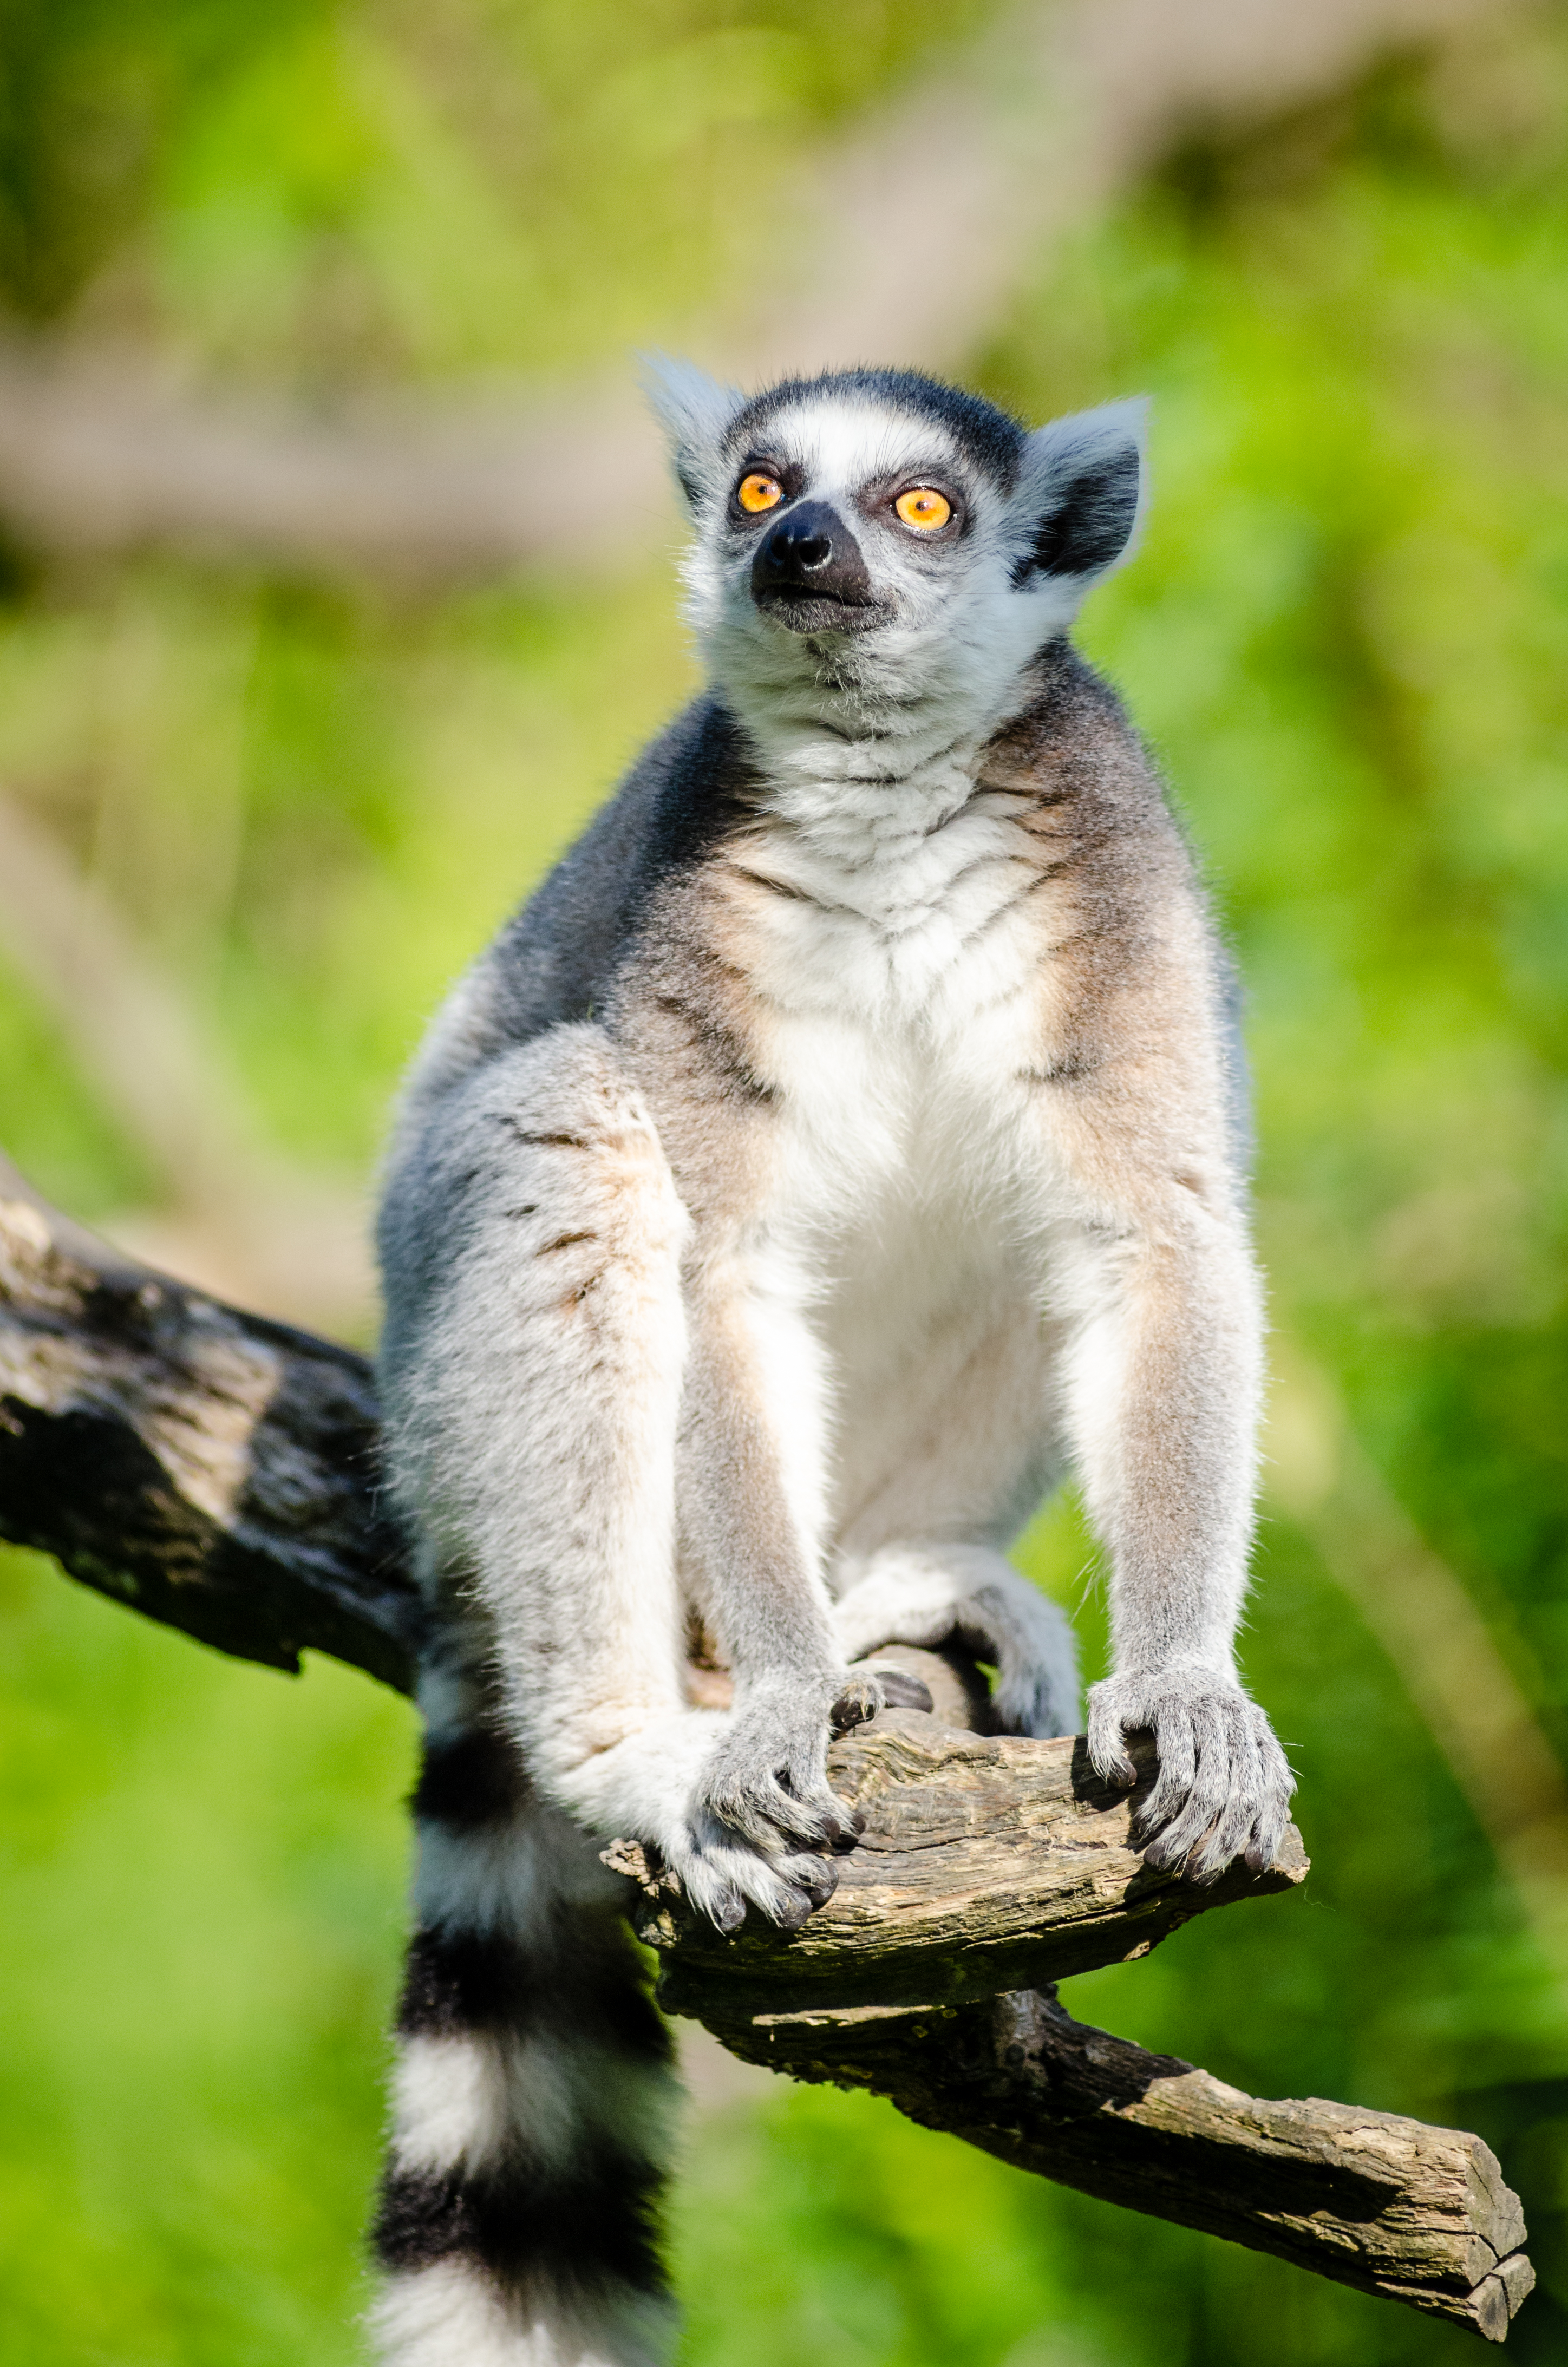
tree, nature, bokeh, ring, feet, animal, cute, wildlife, zoo, fur, mammal, nikon, fauna, primate, squirrel monkey, eyes, hands, animals, madagascar, vertebrate, tier, fell, augen, baum, adorable, lemur, d7000, niedlich, tailed, catta, katta, tierpart, madagaskar, fuse, gr n, s s, h nde, new world monkey